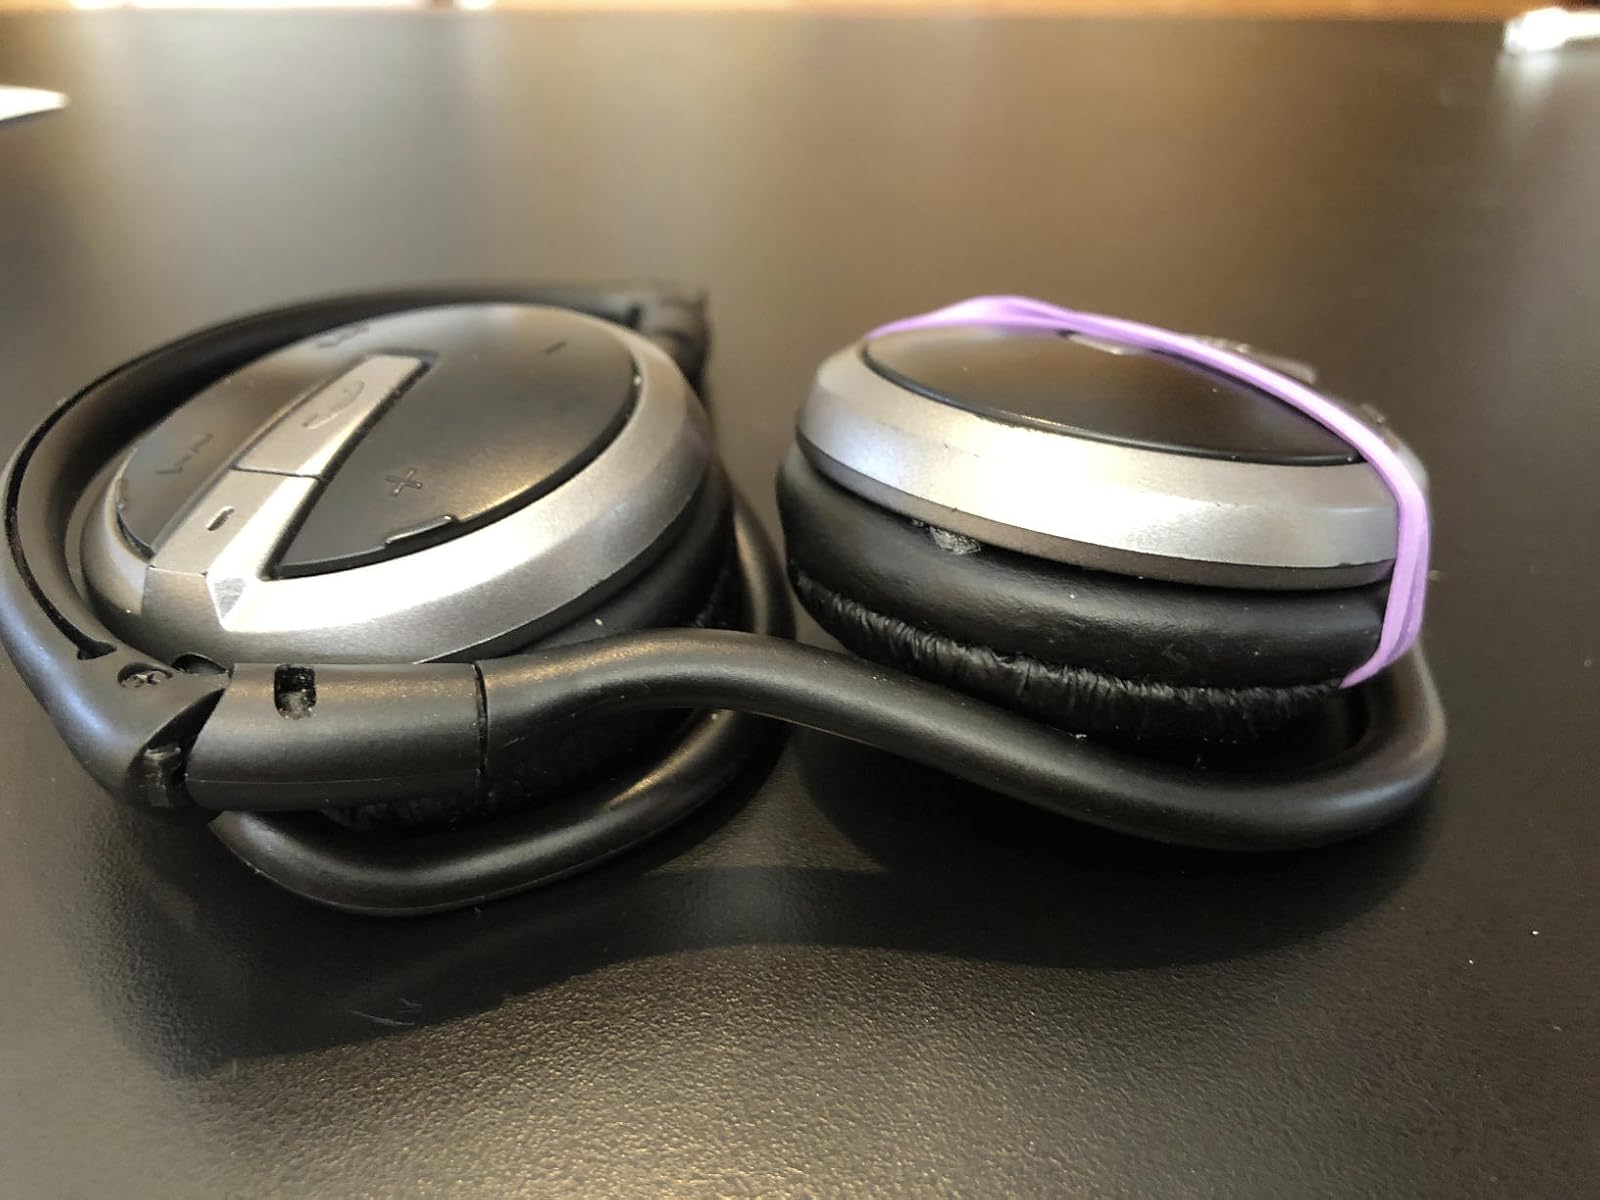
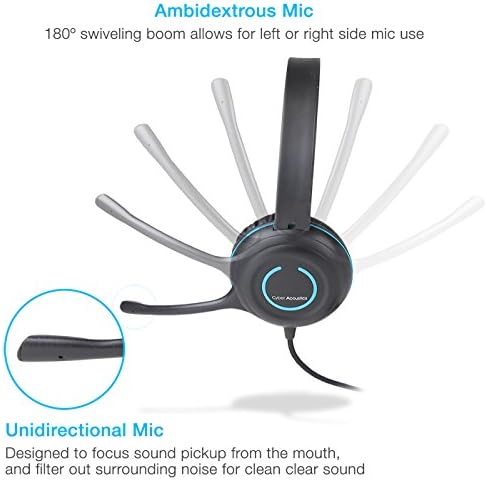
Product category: headphones
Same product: no